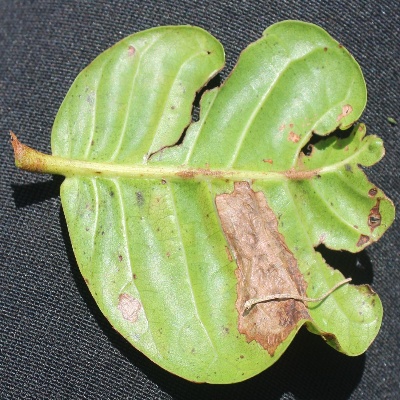
Crop: Cashew
Condition: leaf miner